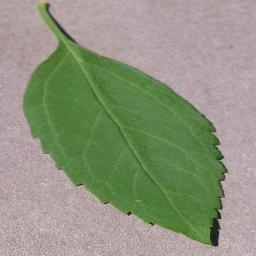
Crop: cherry
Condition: (including_sour)_healthy